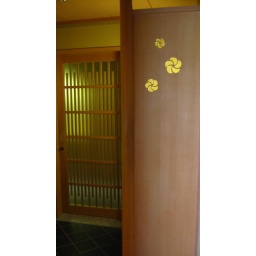
The door to our room. The flowers are cut outs in the wood.